Open-work charm

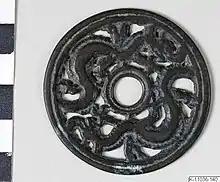
A Chinese open-work charm depicting two dragons chasing each other's tails on display at the Museum of Ethnography, Sweden

Chinese dragons are often used as a theme for open-work charms with the vast majority of dragon themed open-work charms depicting two dragon, while amulets with a single dragon are less frequently seen. An example of an open-work charm with only a single Chinese dragon has the dragon is facing left with its head located just to the left of central hole. The neck of the dragon is shaped like an "S" while its body is coiled upwards of its head. Unlike other Chinese numismatic charms which depict two seasons, open-work charms that depict two Chinese dragons rarely have them face each other but more often have them chase each others tails. In many cases the two dragons appear to be fighting over a pearl which could be the wish-granting pearl from the Chinese eight treasures.